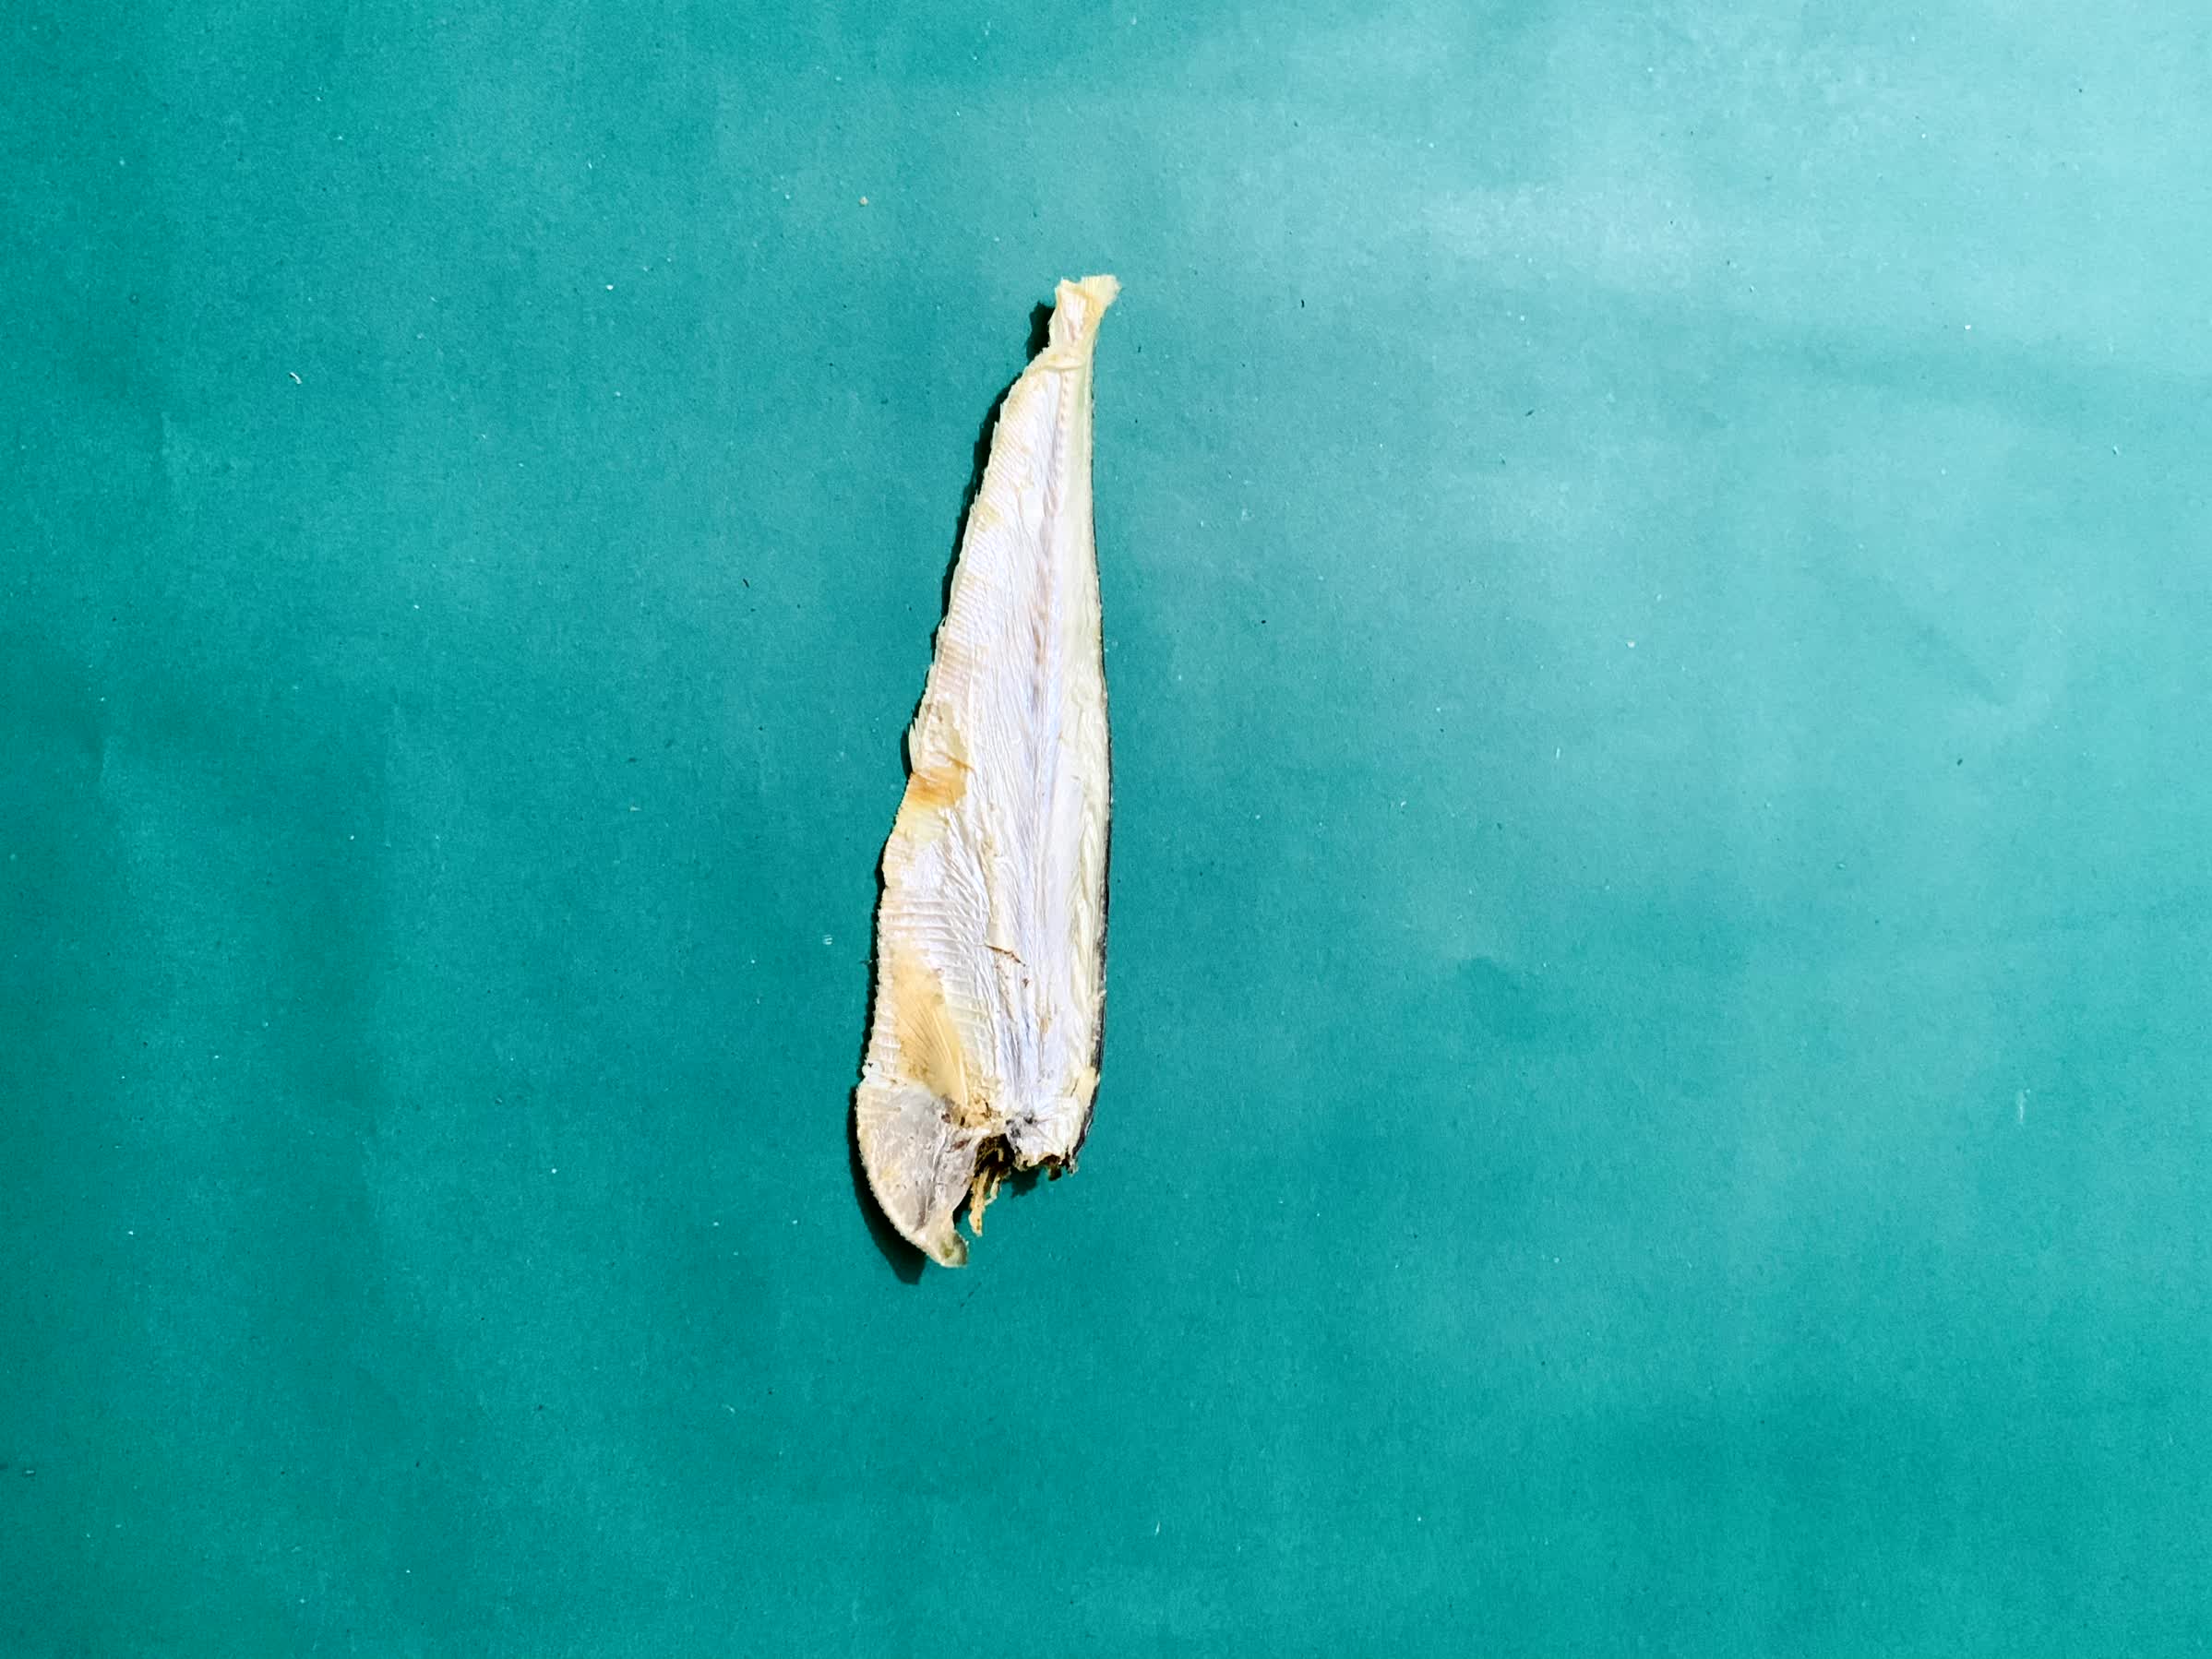
Species: Shukna Feuwa